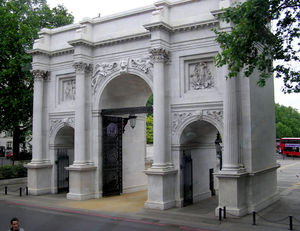
Marble Arch
Marble Arch.
Marble Arch er et monument i hvid Carrara-marmor nær Speakers' Corner i Hyde Park i London. Monumentet, der ligger i den vestlige ende af Oxford Street, har en Underground-station i nærheden opkaldt efter sig. Navnet Marble Arch bruges desuden om pladsen, monumentet står på, ligesom det anvendes om området generelt, særligt den øvre del af Edgware Road.